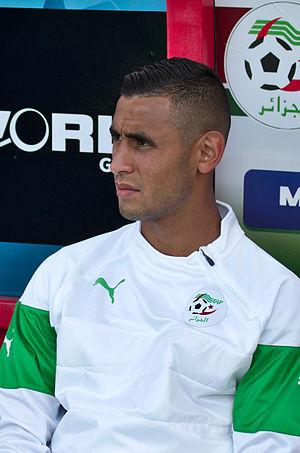
Faouzi Ghoulam, né le 1ᵉʳ février 1991 à Saint-Priest-en-Jarez, est un footballeur international algérien. Il évolue au poste d'arrière gauche au SSC Naples.